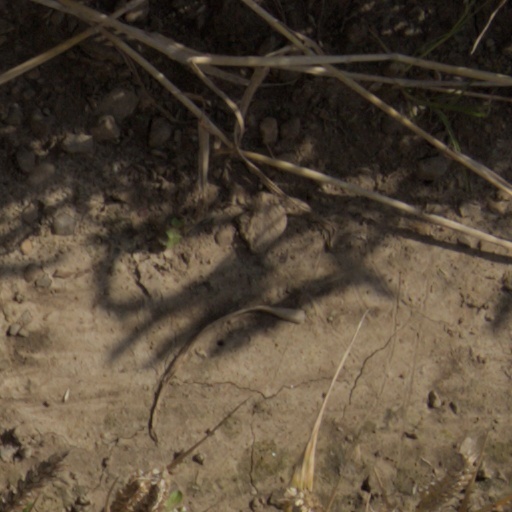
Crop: wheat